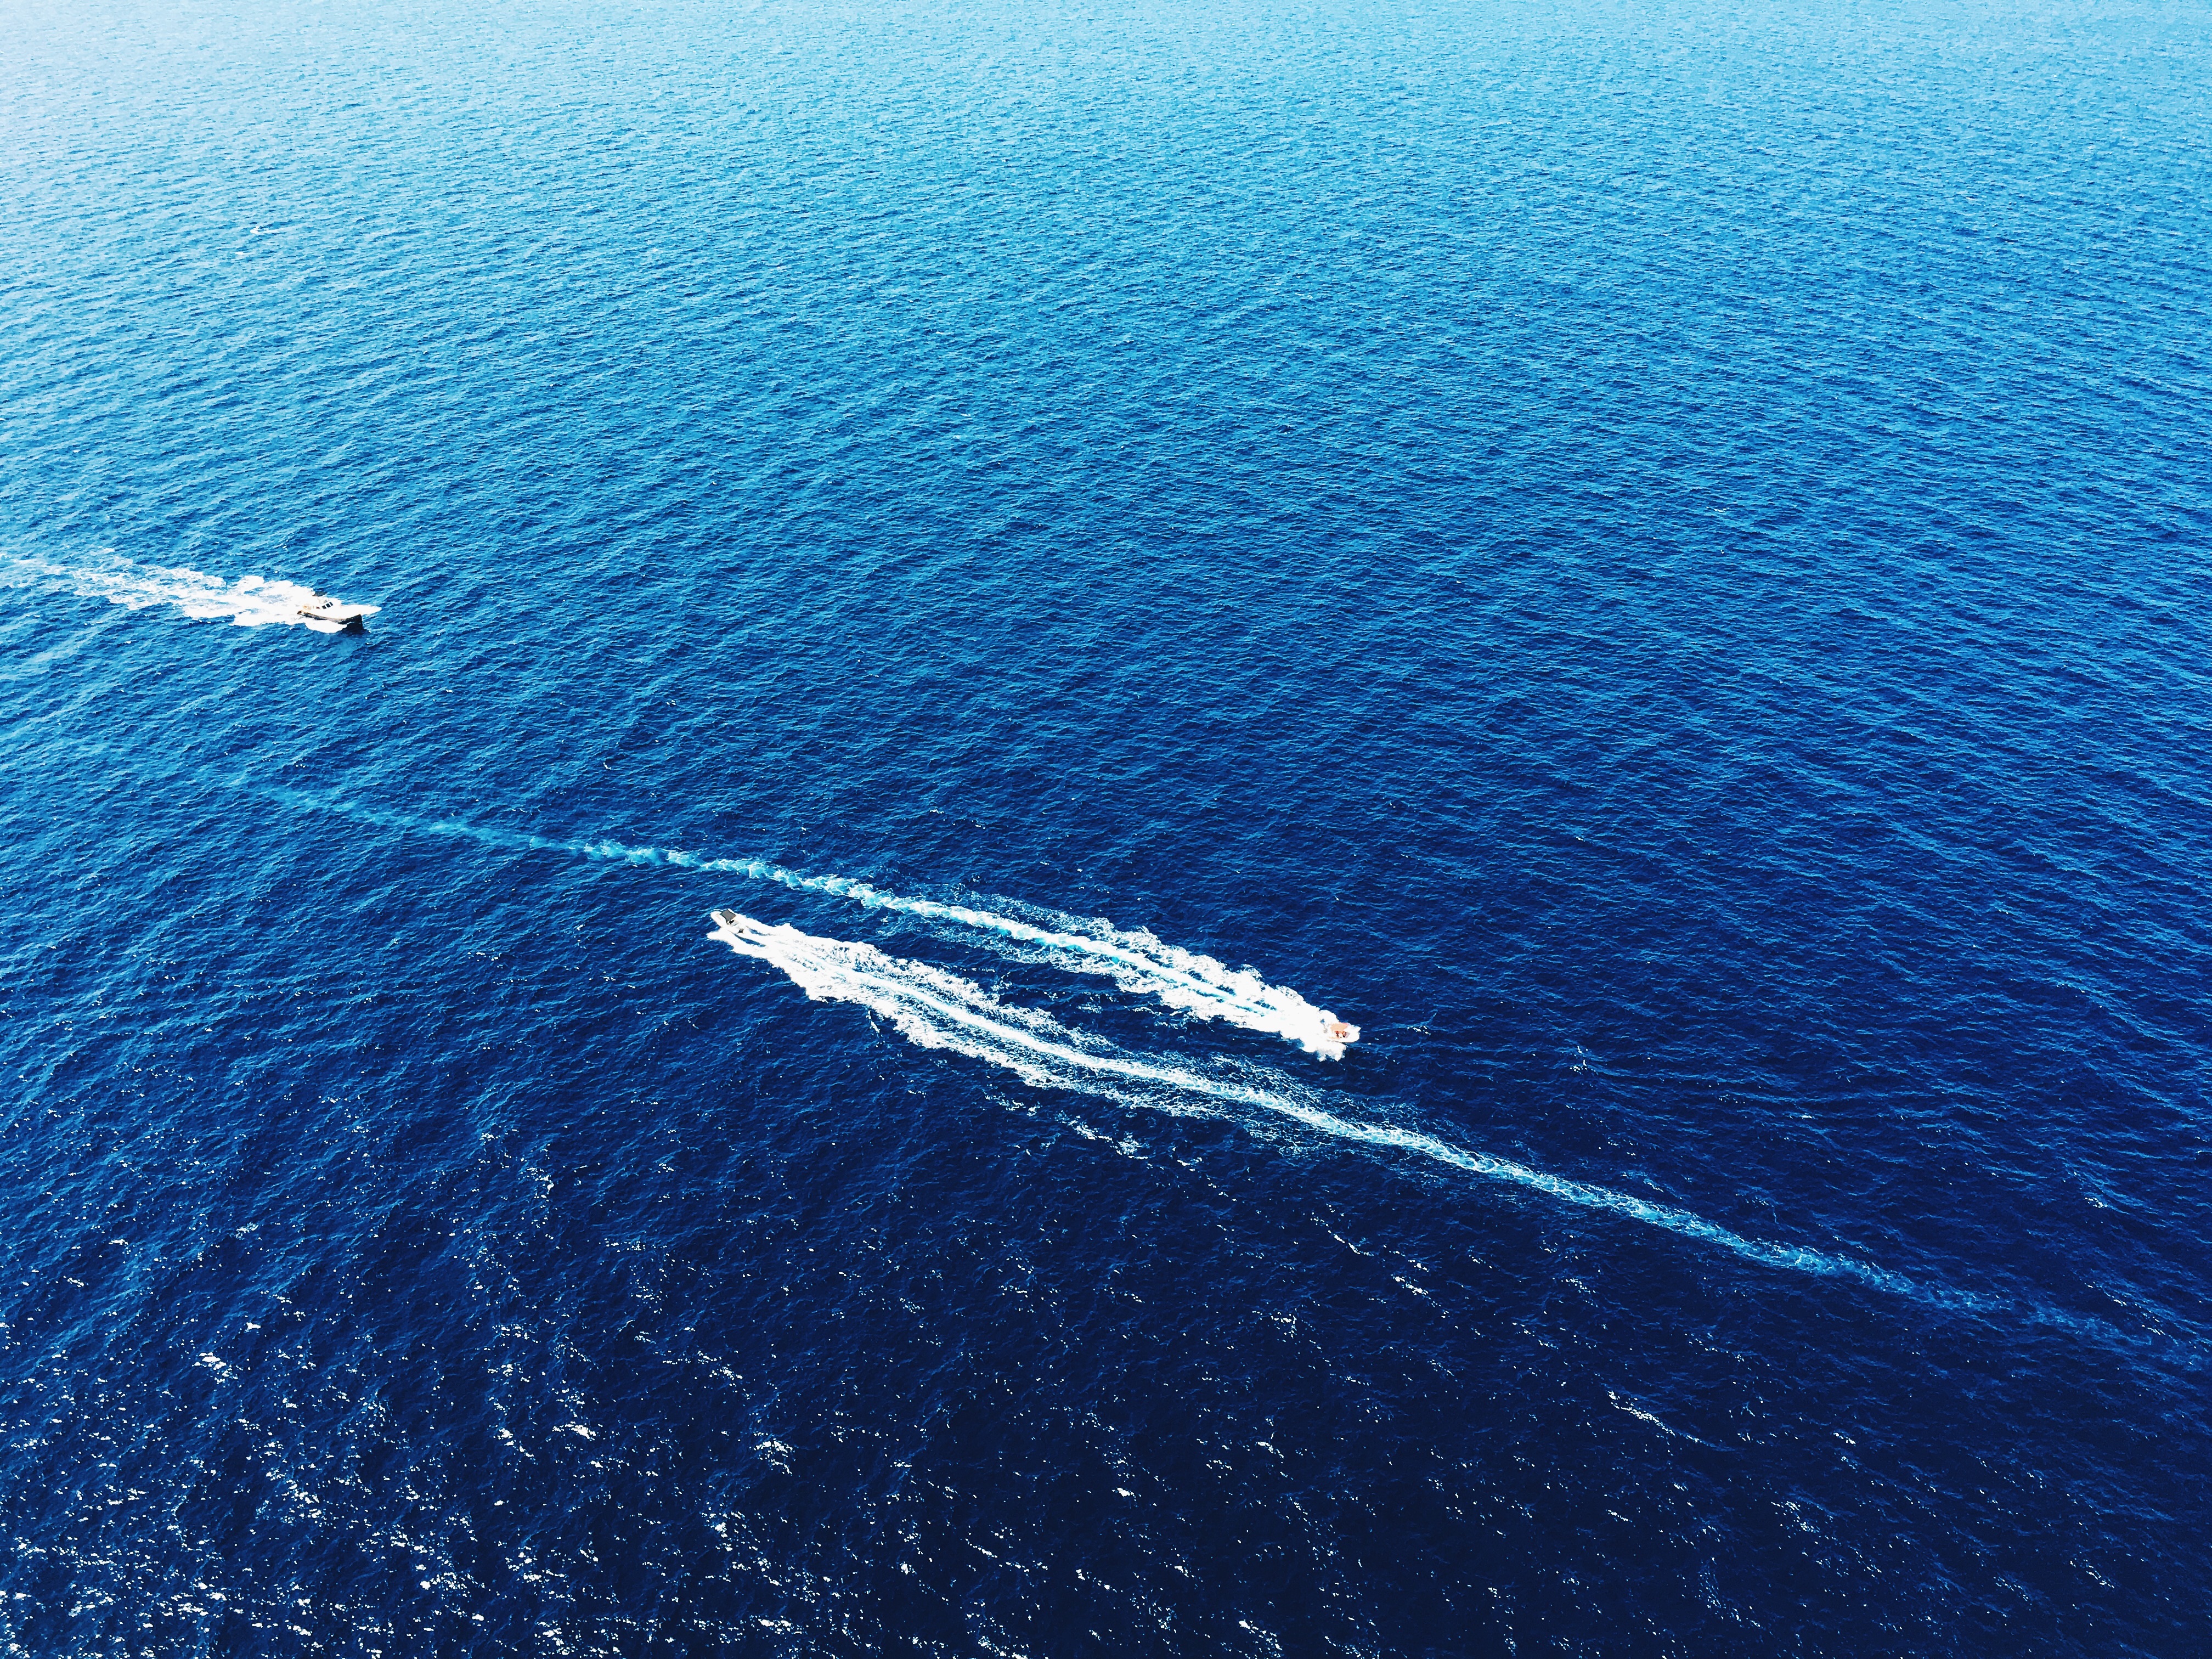
sea, ocean, horizon, wave, vehicle, humpback whale, arctic ocean, marine mammal, wind wave